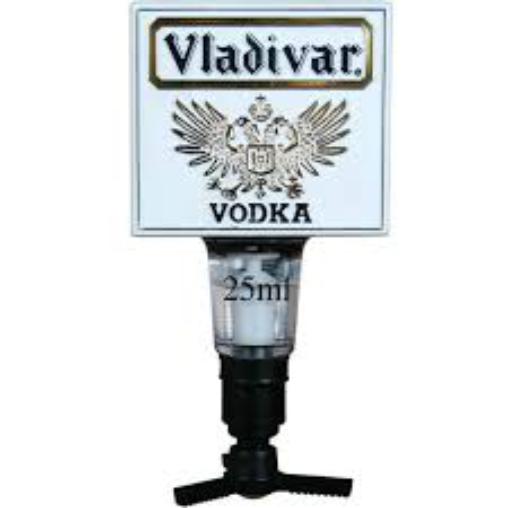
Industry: Food